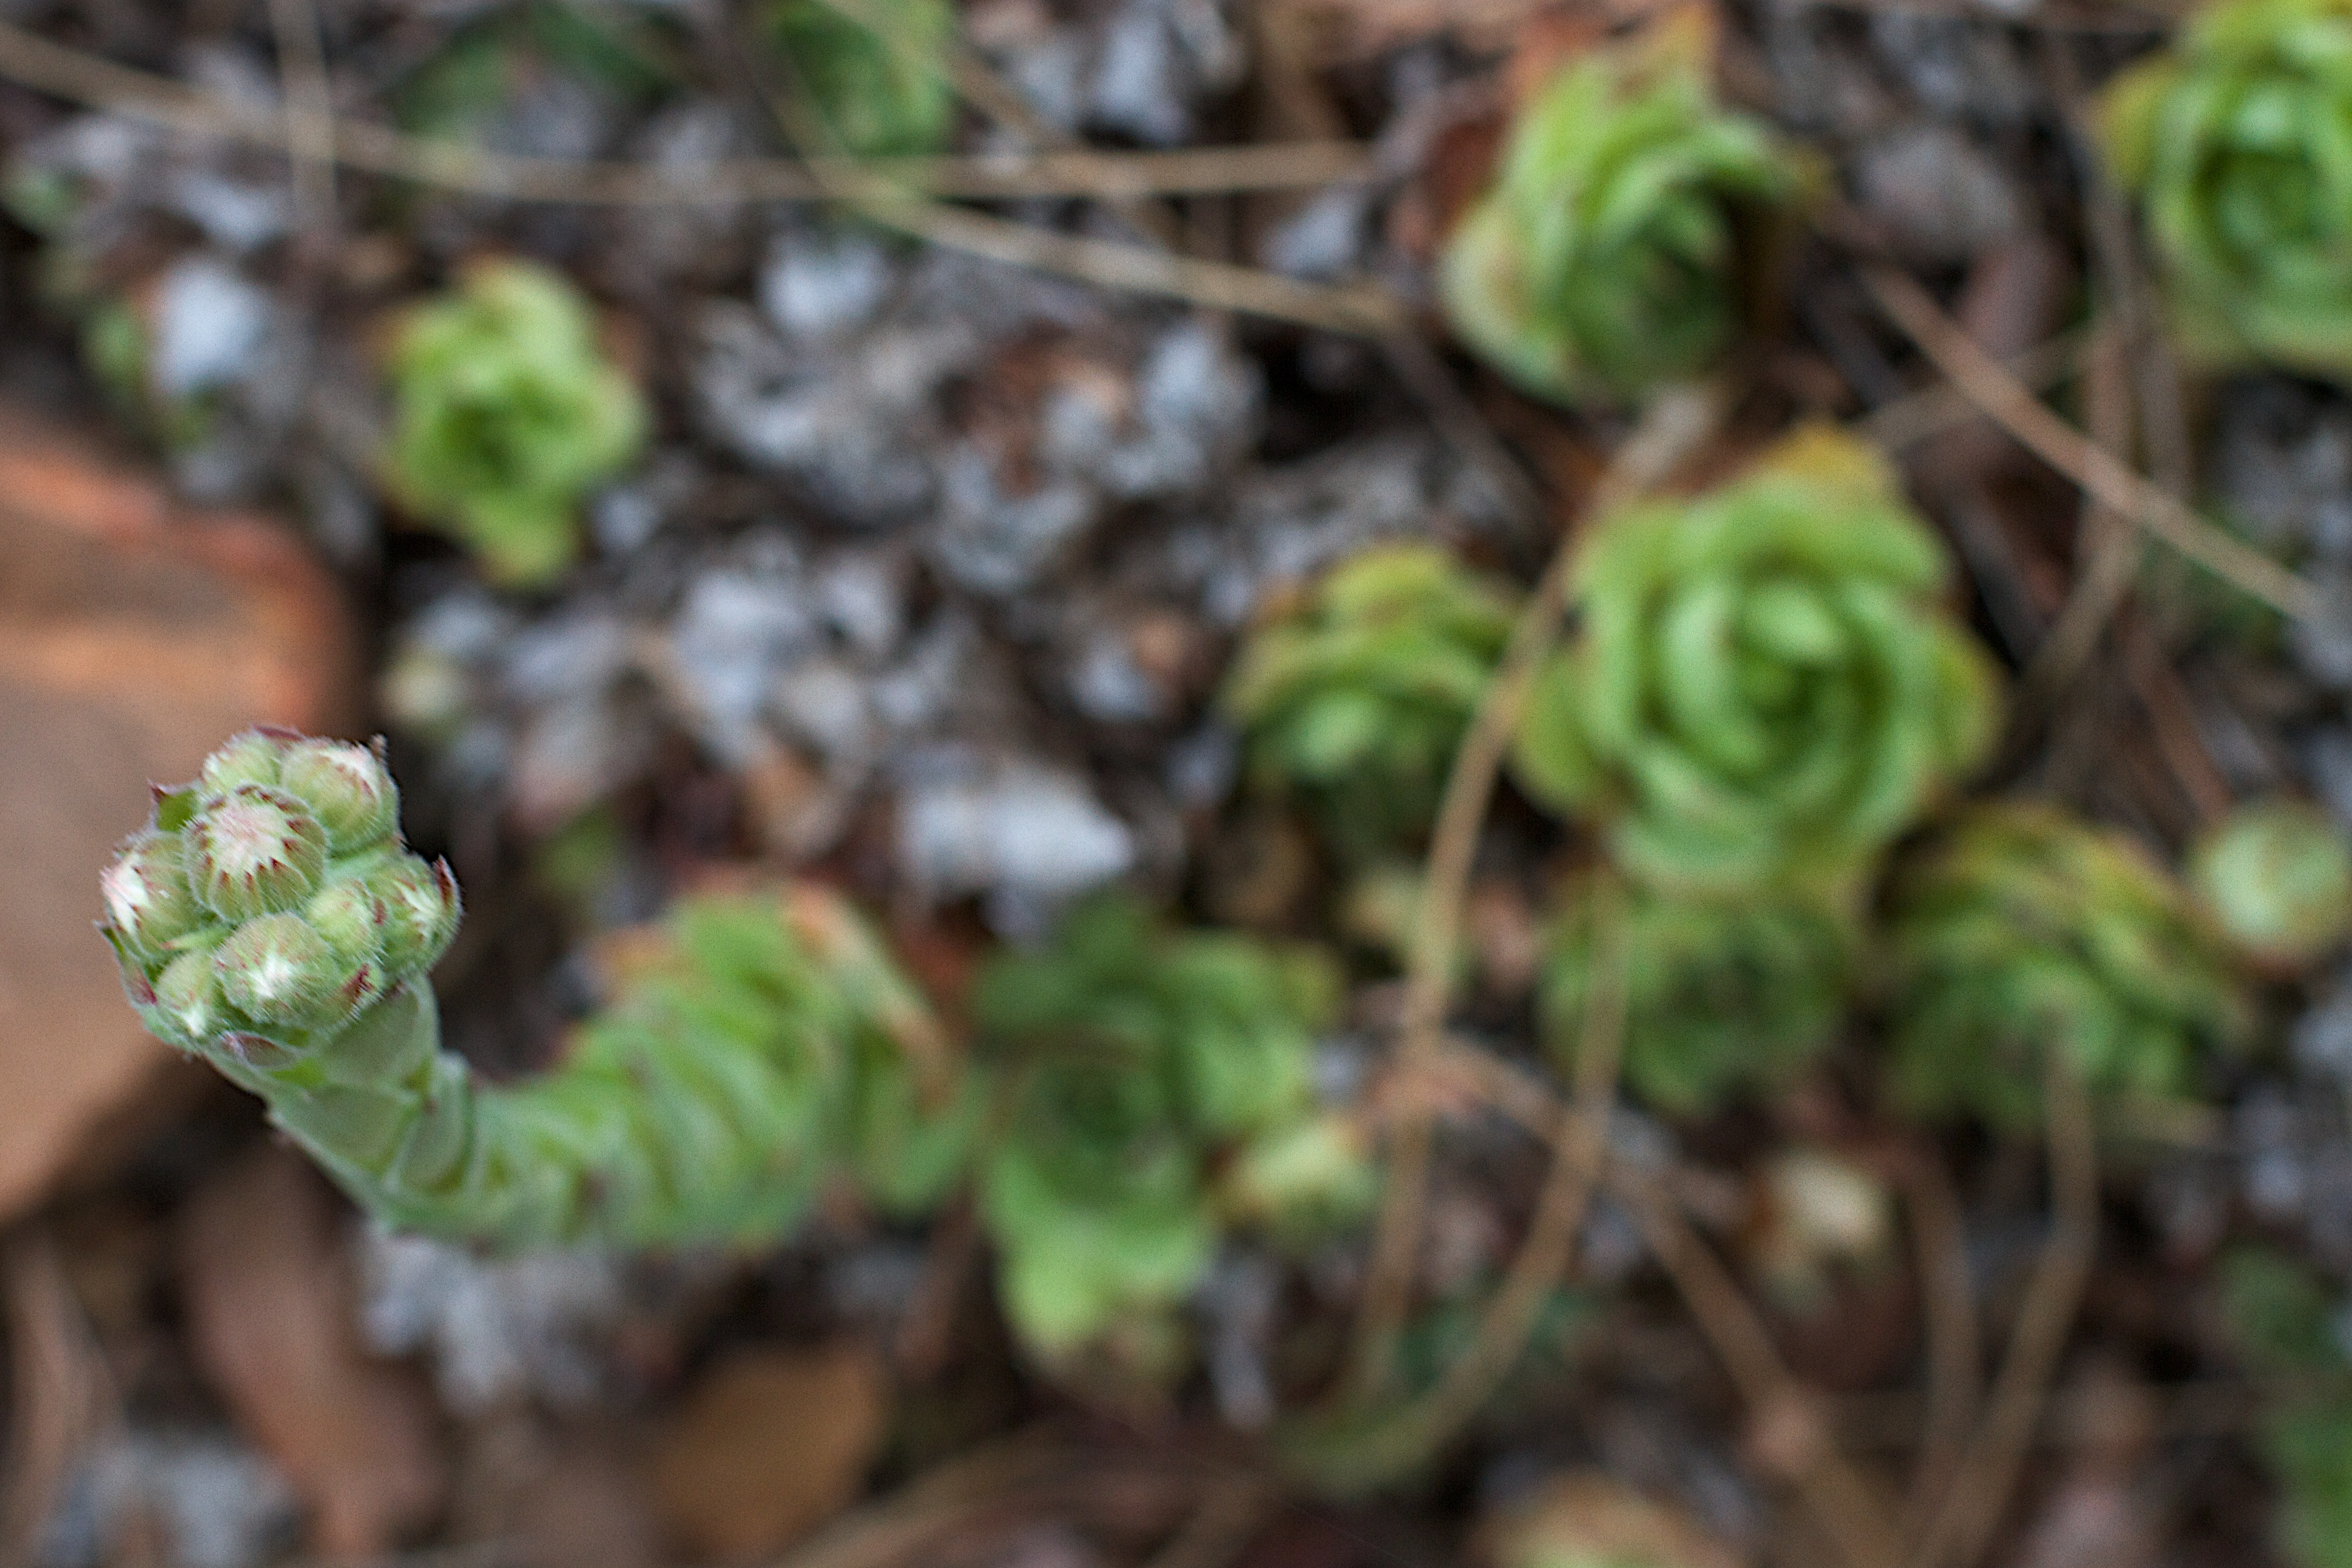
plant, leaf, flower, moss, green, produce, soil, botany, garden, flora, fern, wildflower, flowering plant, land plant, ferns and horsetails, fiddlehead fern